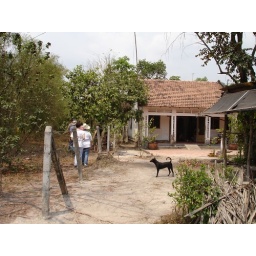
An elderly lady summons our group over to her house to give us fruit from her tree.